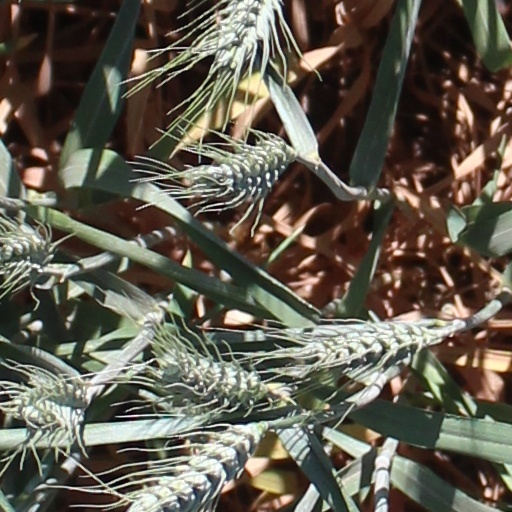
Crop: wheat